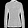
Label: Shirt